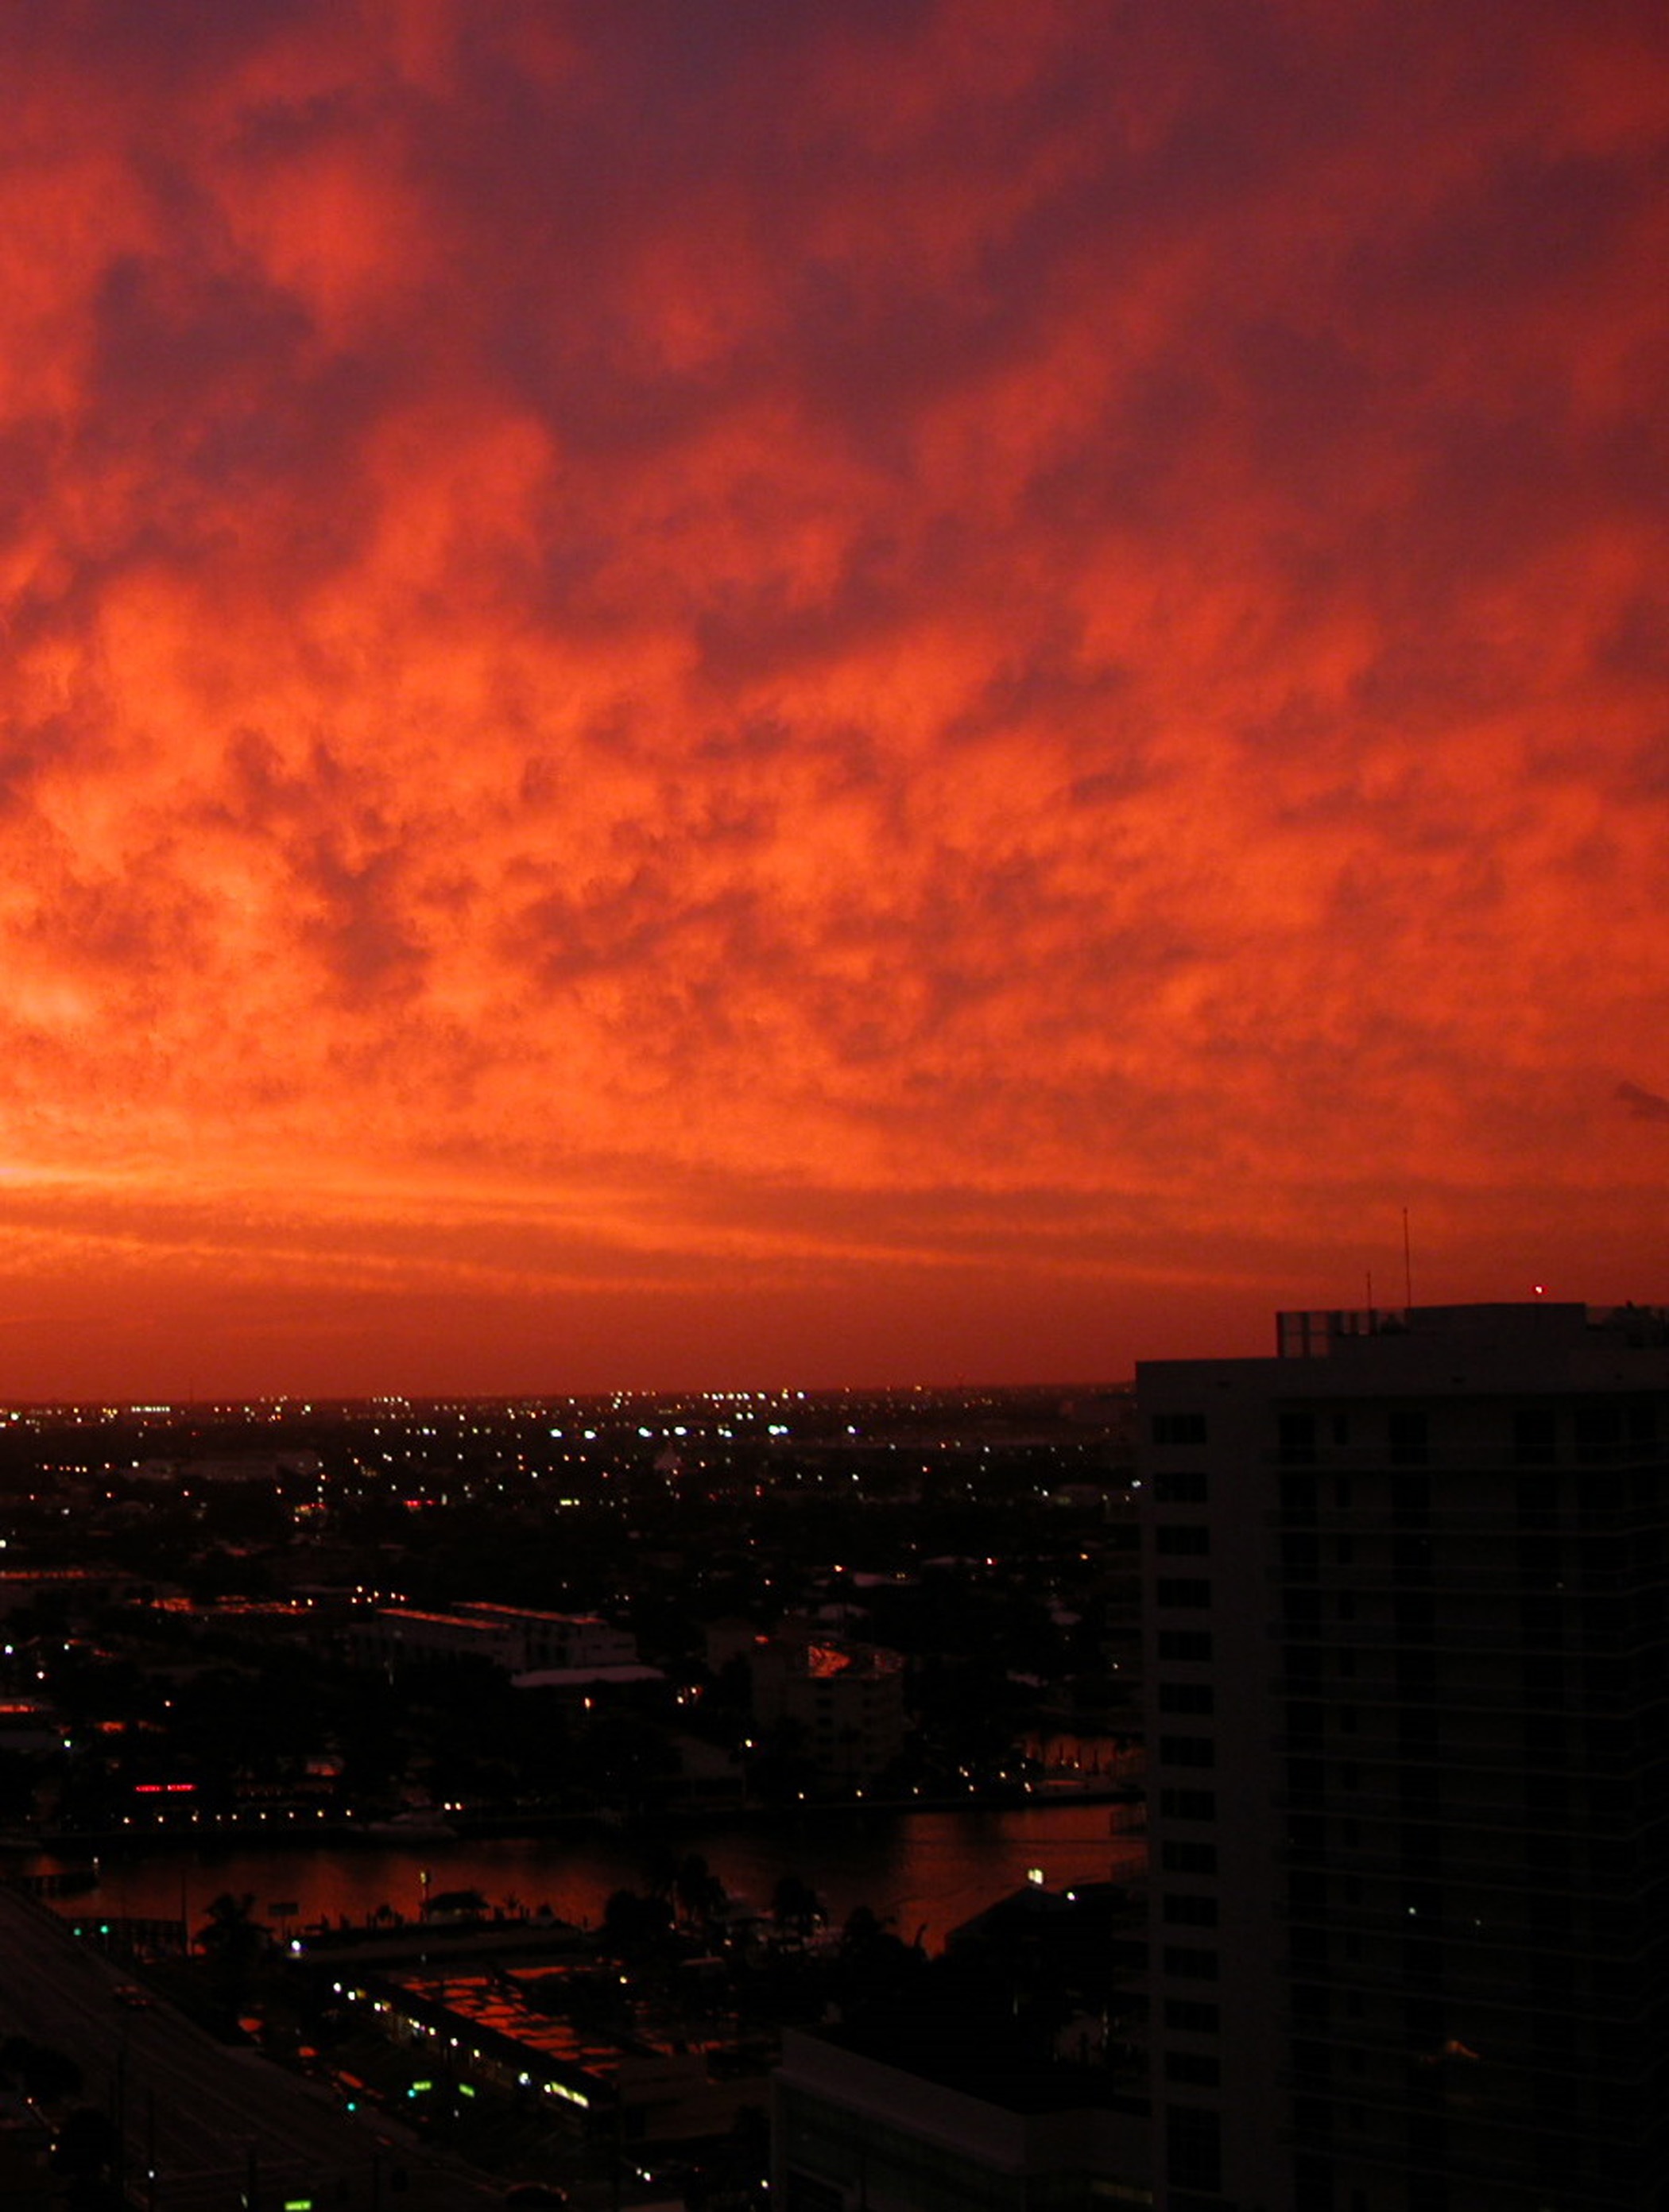
horizon, cloud, sky, sunrise, sunset, skyline, night, morning, dawn, city, atmosphere, cityscape, dusk, evening, red, clouds, afterglow, red sky at morning